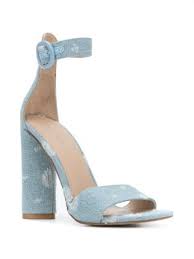
Waste category: shoes